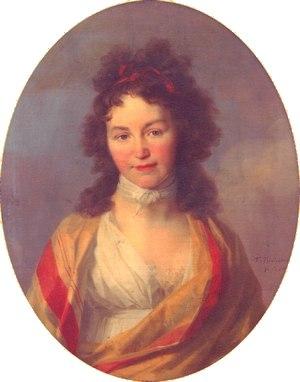
Roger Ayrault est un germaniste français, spécialiste de Heinrich von Kleist et du romantisme allemand. Il est notamment connu pour son ouvrage La Genèse du romantisme allemand 1797-1804.
Caroline Schelling, née Caroline Michaelis le 2 septembre 1763 à Göttingen et morte le 7 septembre 1809 à Maulbronn, est une femme de lettres et salonnière allemande.
Le romantisme allemand est l'expression en Allemagne de l'art appelé romantisme. Ce mouvement a commencé dans les états allemands en 1770 et a duré jusqu'au milieu des années 1850. Il a aussi bien touché le domaine littéraire que celui de la musique ou des arts visuels.